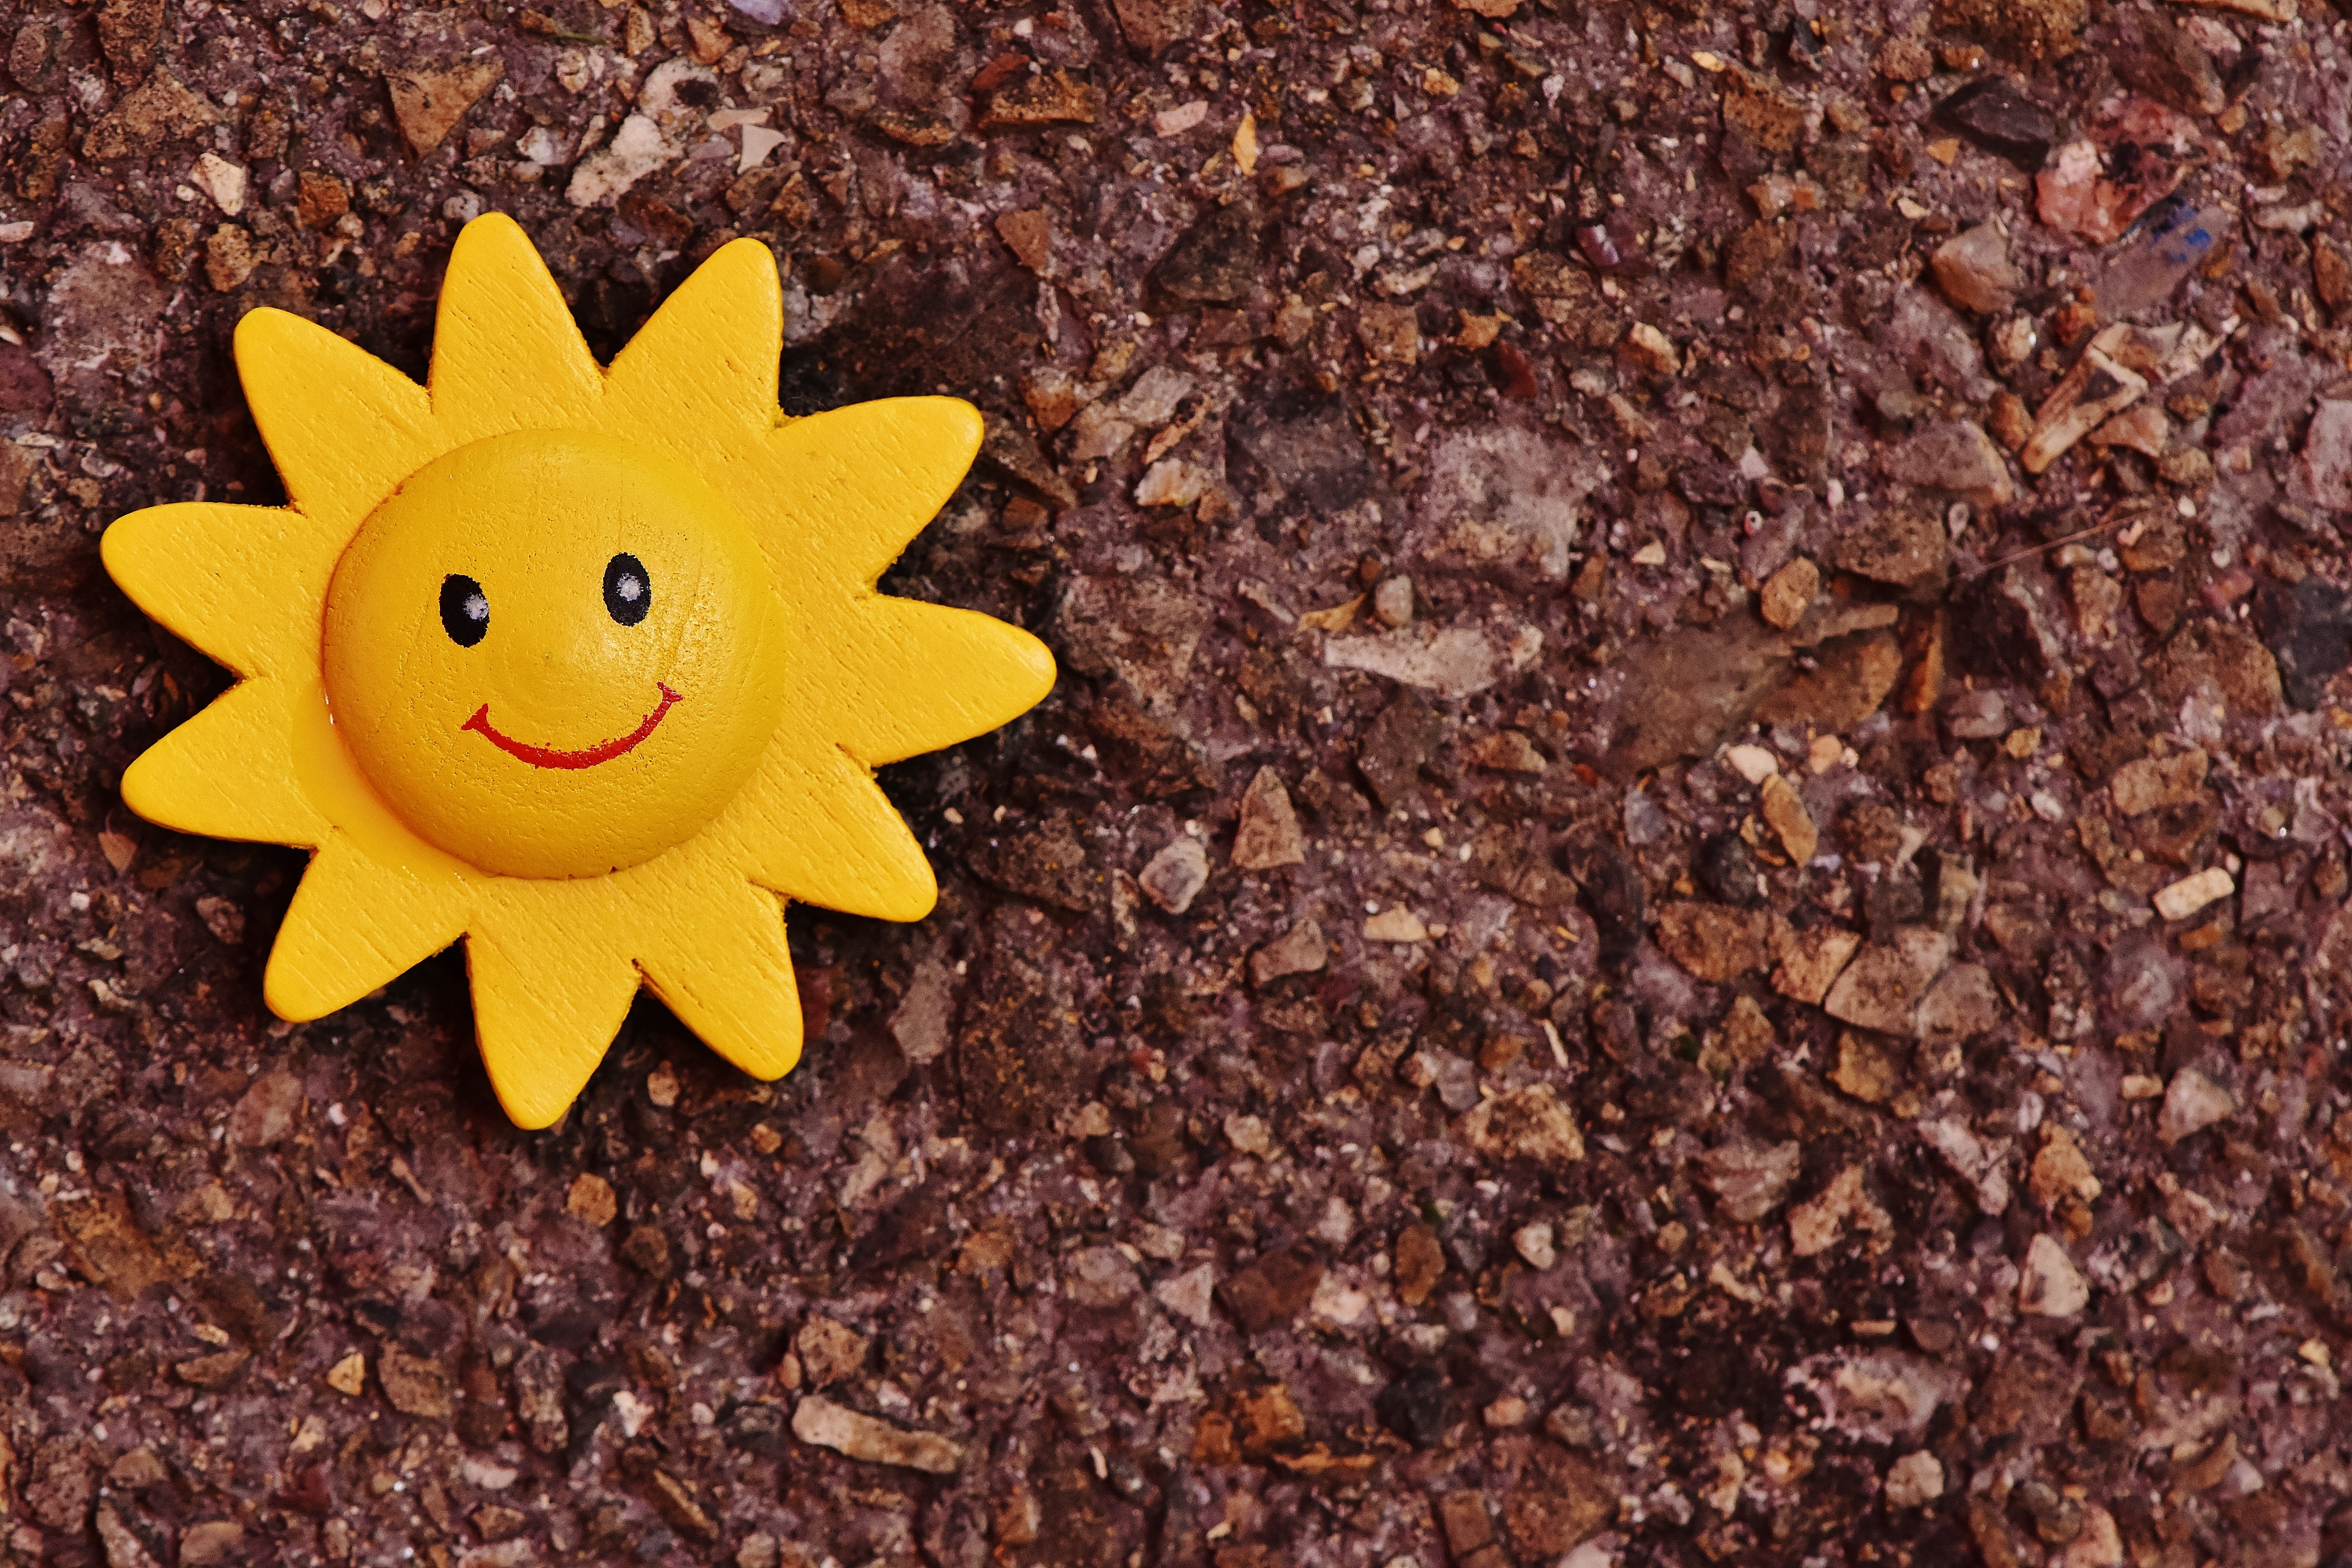
tree, plant, wood, sun, leaf, flower, food, produce, autumn, soil, flora, background, greeting card, macro photography, flavor